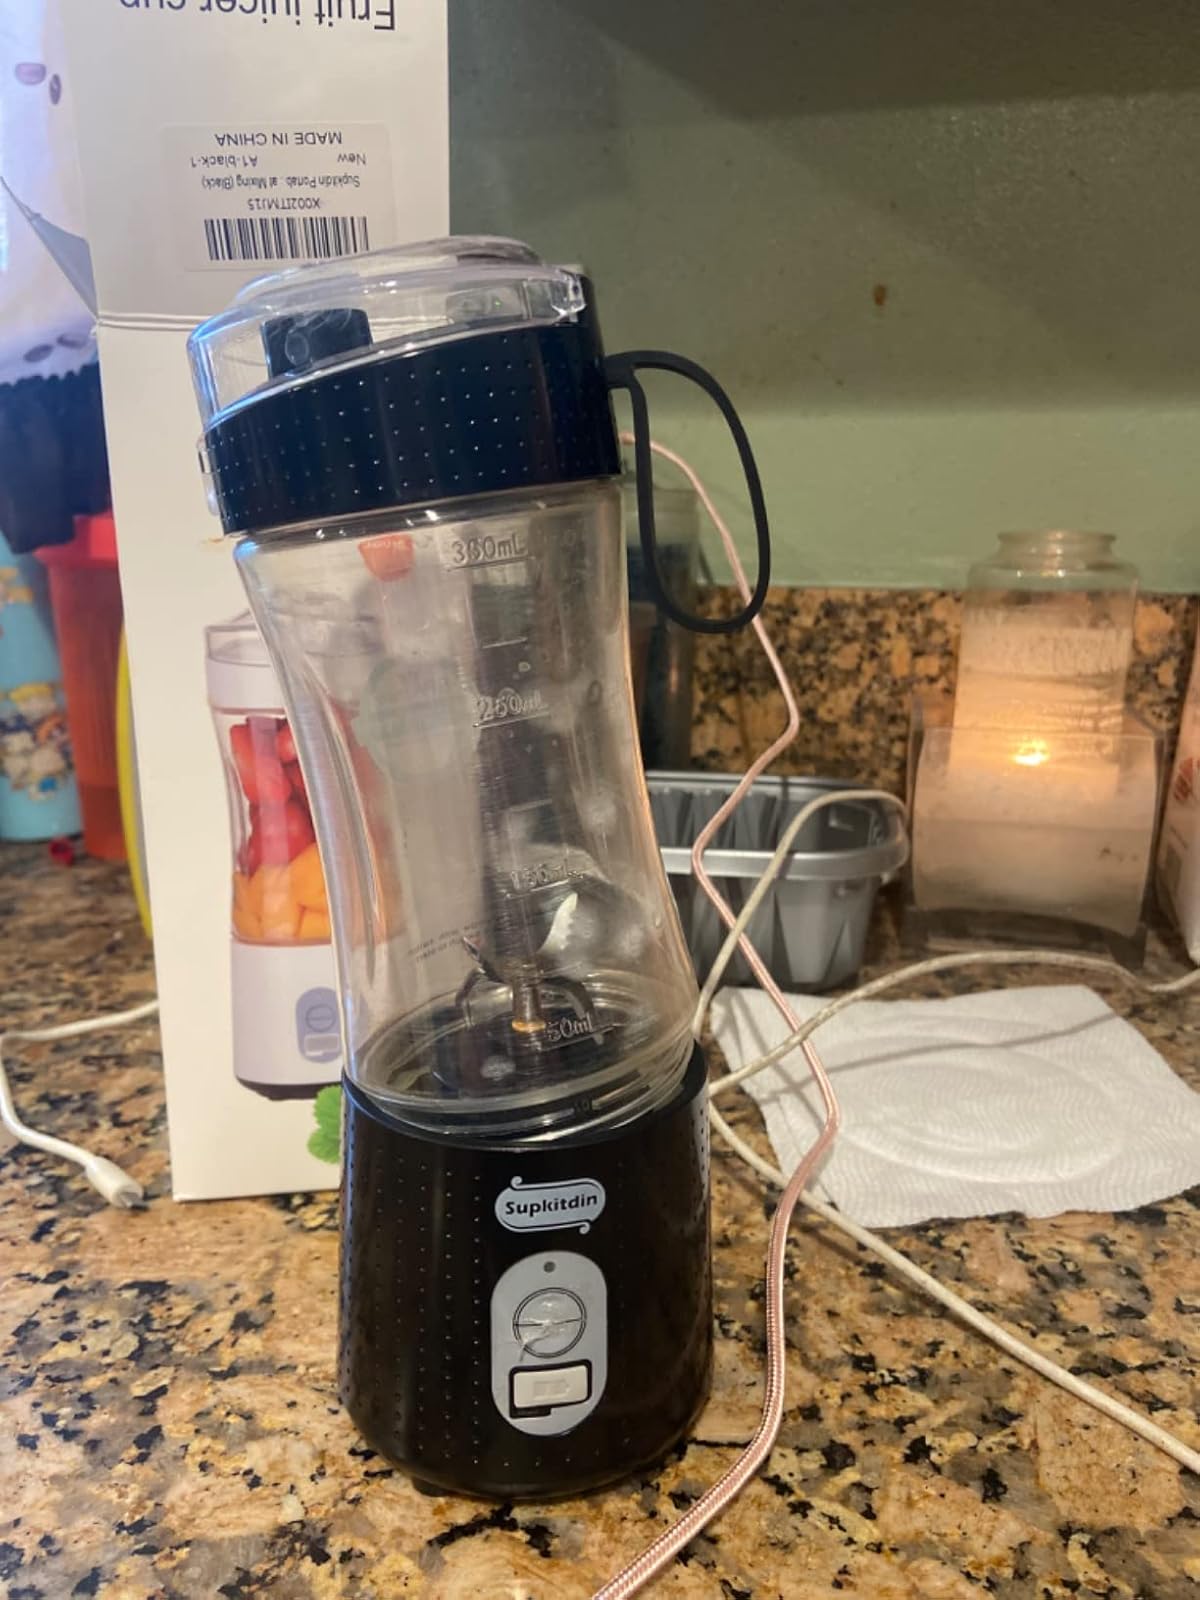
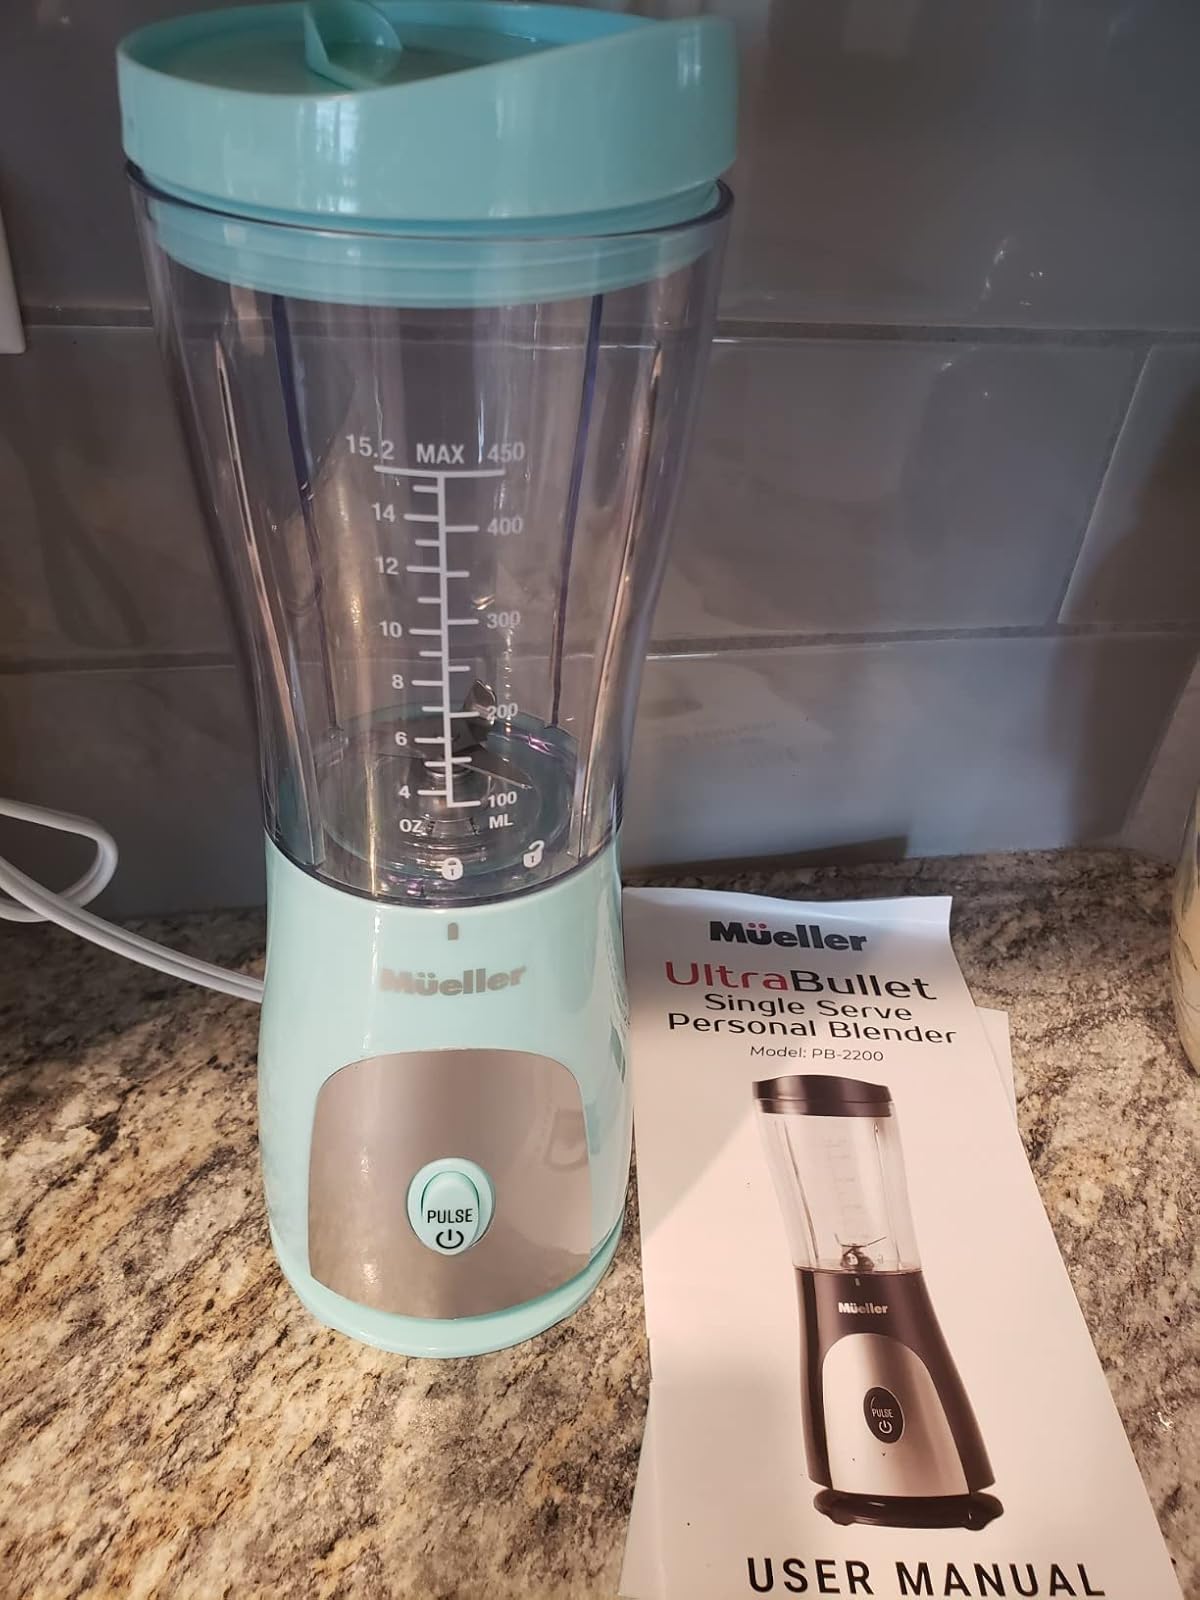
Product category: items_blender
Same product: no